Full Gear (2021)

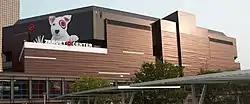
The event was held at the Target Center in Minneapolis, Minnesota, marking All Elite Wrestling's first pay-per-view event to be held in Minnesota.

Full Gear is a professional wrestling pay-per-view (PPV) event held annually in November by All Elite Wrestling (AEW) since 2019, generally around the week of Veterans Day. It is one of AEW's "Big Four" PPVs, which includes Double or Nothing, All Out, and Revolution, their four biggest domestic shows produced quarterly. Out of the four, Full Gear is AEW's only pay-per-view to be traditionally held on a Saturday. The 2021 Full Gear was originally scheduled to be held on November 6, 2021, at the Chaifetz Arena in St. Louis, Missouri, which would have been AEW's first PPV held in Missouri. However, during All Out on September 5, it was announced that the third Full Gear event would instead take place on November 13, but with no reference to a location. It was reported that the event was pushed back a week to avoid competition with "UFC 268" and the Canelo Álvarez vs. Caleb Plant boxing match. On September 27, it was announced that the event had been relocated to the Target Center in Minneapolis, Minnesota, marking AEW's first PPV to be held in Minnesota.